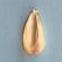
Maize quality: Bad